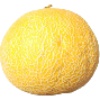
Label: Cantaloupe 1